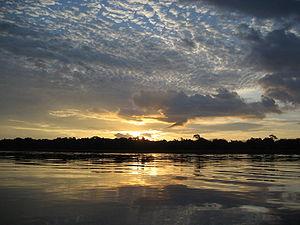
La frontière entre la République démocratique du Congo et la République du Congo est la frontière séparant la République démocratique du Congo et la République du Congo. La plus grande partie de la frontière se confond avec le cours du fleuve Congo et de l'un de ses affluents, l'Oubangui : sa portion fluviale représente probablement la plus longue frontière fluviale au monde. Avec 2 410 kilomètres, il s'agit également de la quinzième frontière terrestre internationale par la longueur, et la deuxième sur le continent africain après celle séparant l'Angola de la République démocratique du Congo.